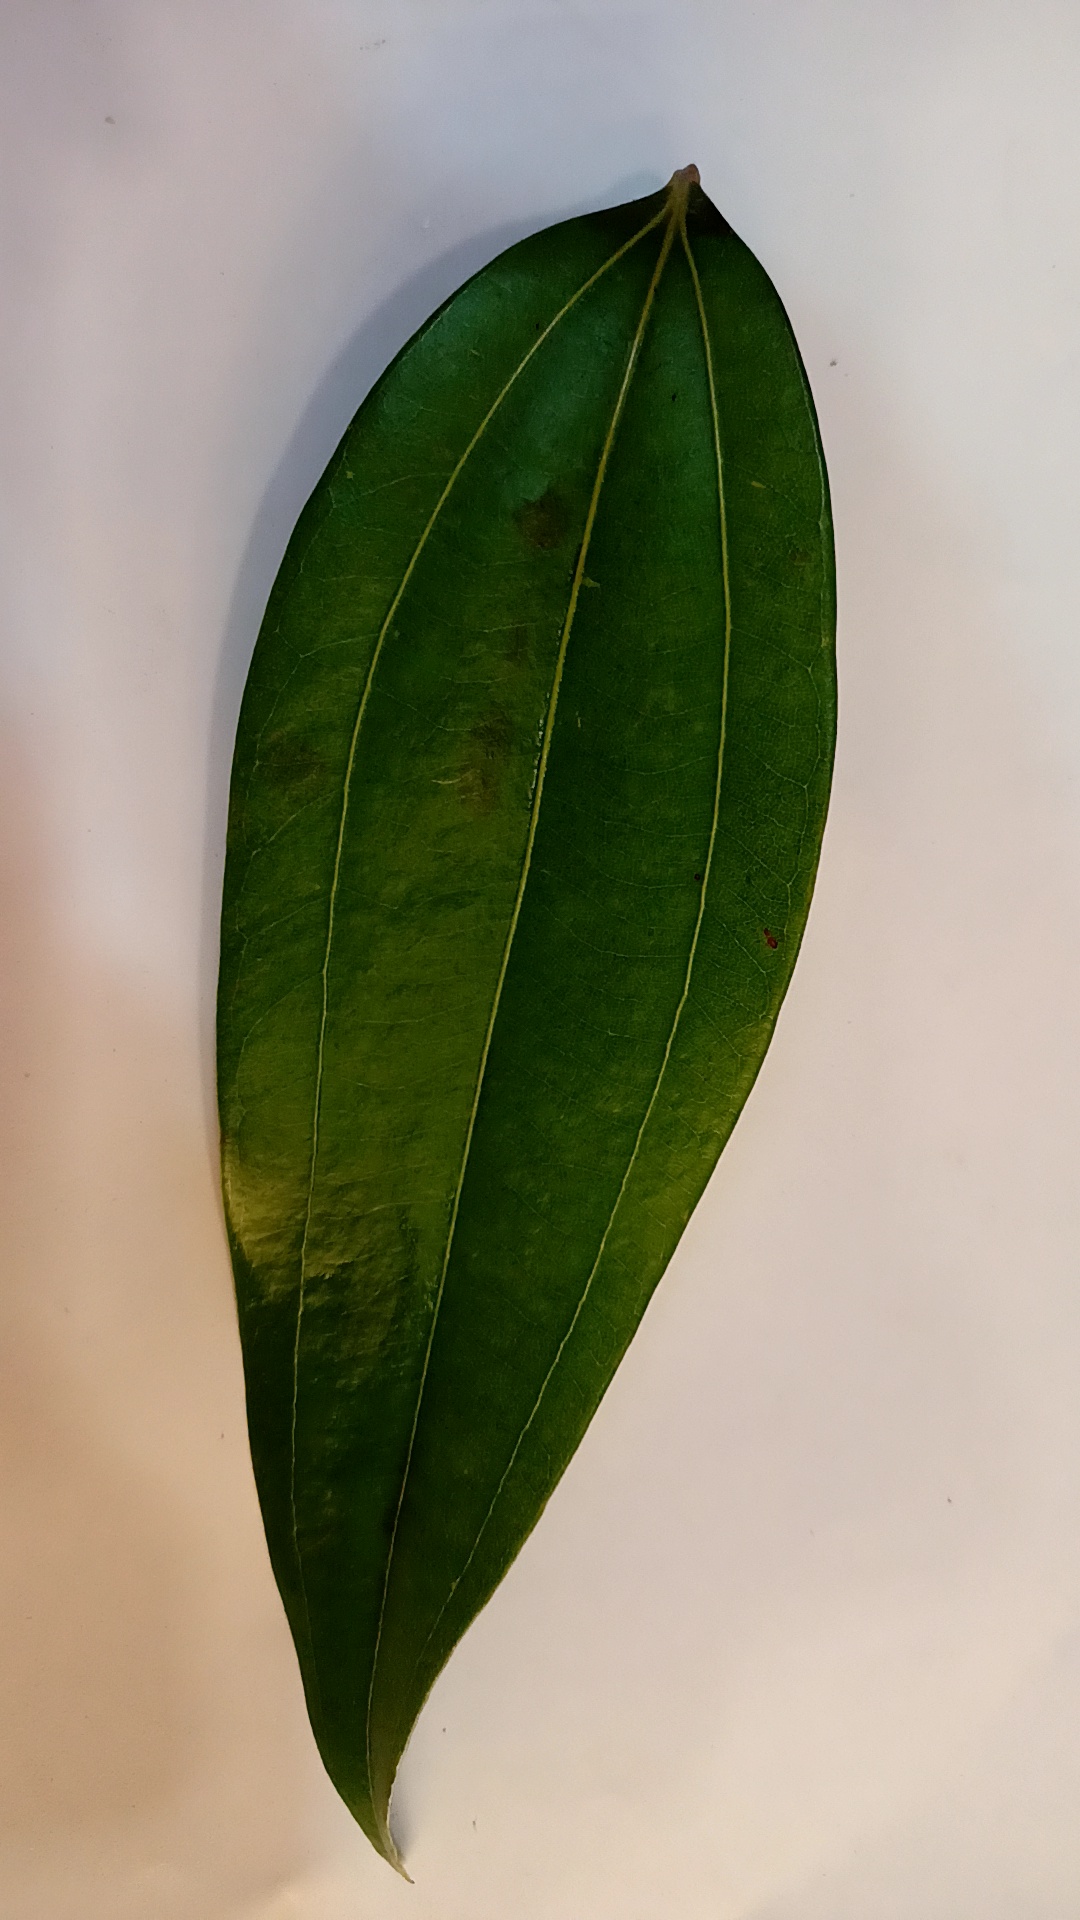
Label: Healthy